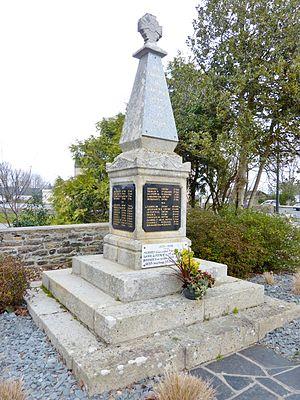
Gouesnach
Gouesnach [gwenax] est une commune du département du Finistère, dans la région Bretagne, en France.